Peter Loves Mary

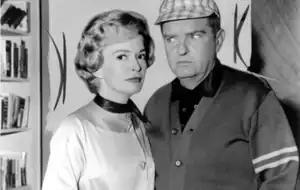
Mary Healy and Peter Lind Hayes as Mary and Peter Lindsey in a promotional photograph for "Peter Loves Mary".

Peter and Mary Lindsey are a headlining husband-and-wife nightclub act in which he is a corny comic and she is a singer. Mary and the Lindseys′ longtime housekeeper – the upbeat, wisecracking Wilma, who calls Peter "Squire Lindsey" — decide that it would be better for Peter and Mary's 8-year-old daughter Leslie (who without explanation ages into an 11-year-old as the season progresses) and 6-year-old son Steve to grow up in the suburbs rather than in the show-business life of the city. So, after 20 years on the road, the Lindsey family and Wilma move from New York City to 130 Maple Street in Oakdell — or Oakdale, according to some sources — Connecticut.